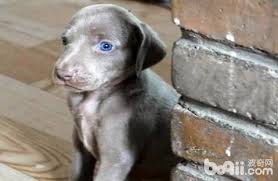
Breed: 235-n000096-Weimaraner